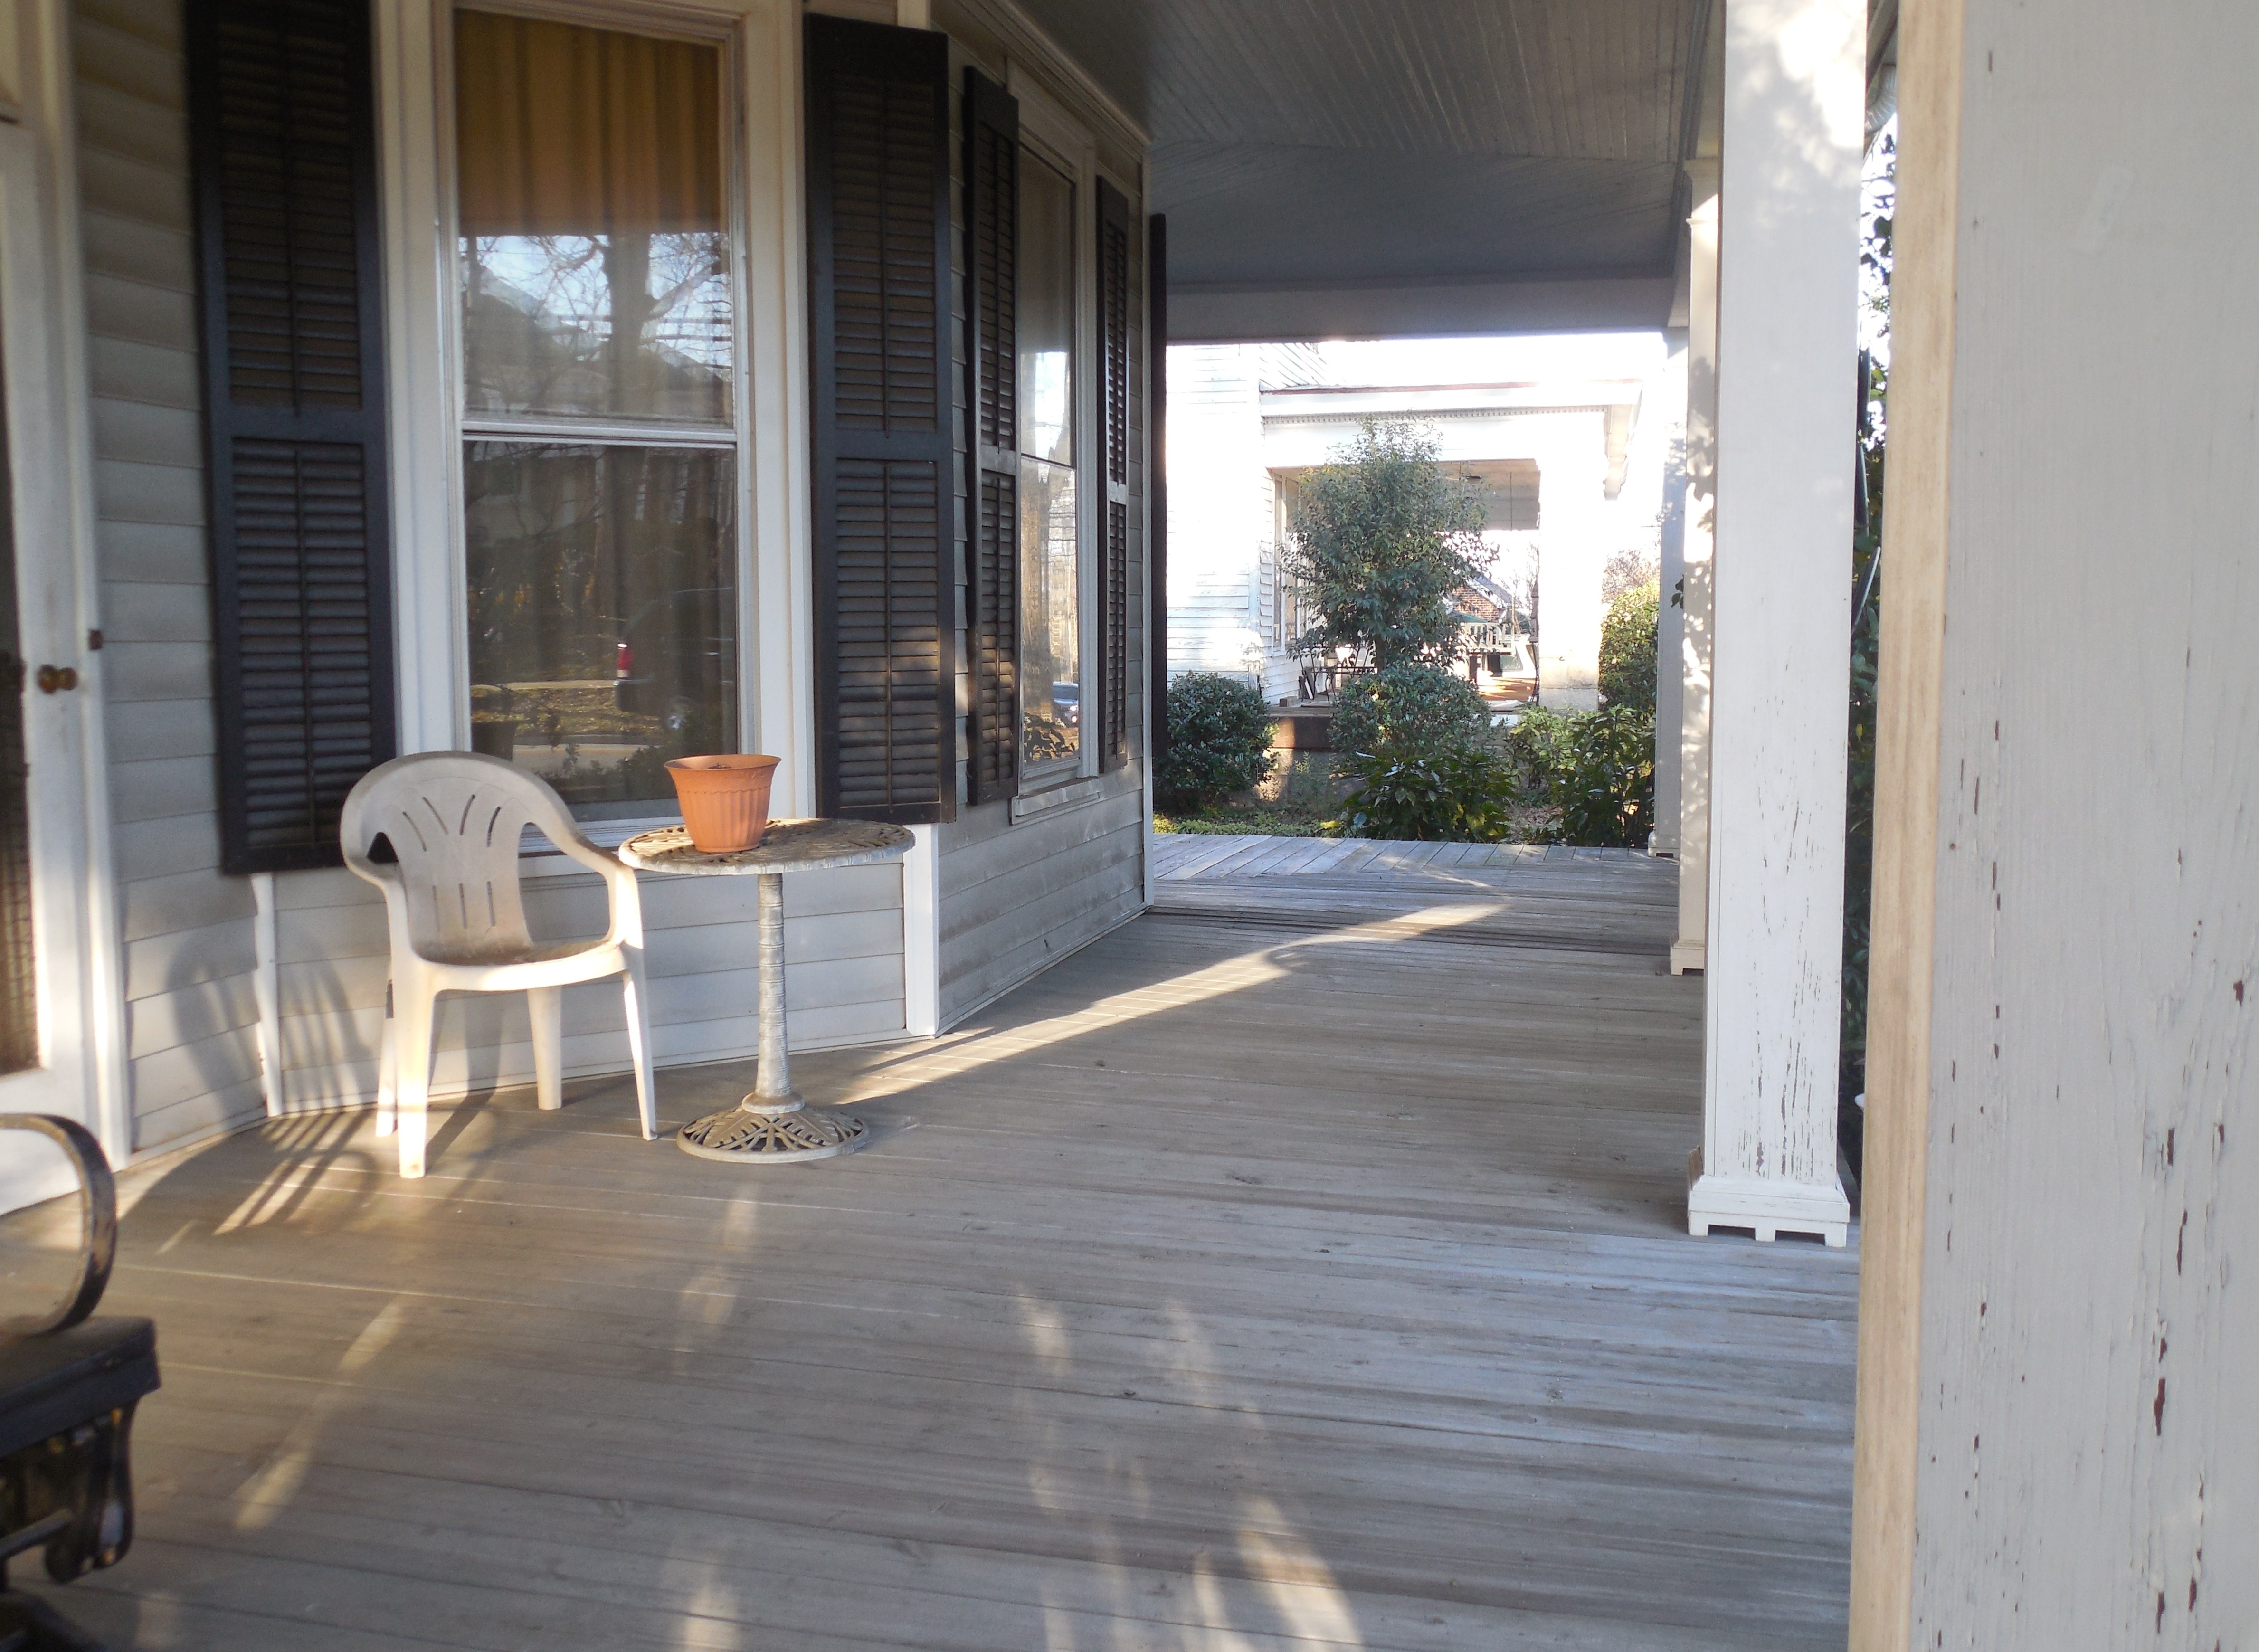
architecture, wood, white, vintage, house, floor, seating, window, building, old, home, porch, cottage, space, usa, backyard, property, exterior, residential, historic, door, interior design, outdoors, southern, south, american, wooden, style, front, estate, traditional, carolina, flooring, front porch, outdoor structure